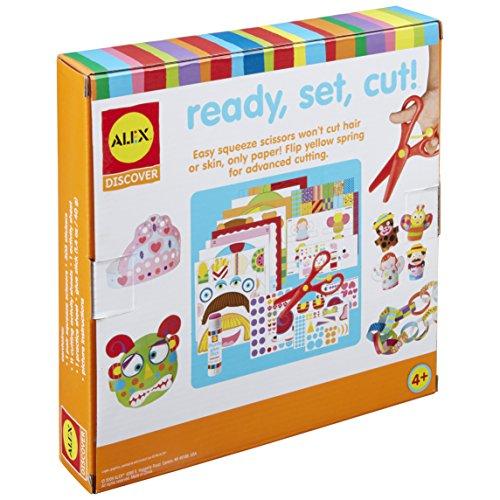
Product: Alex Discover Ready, Set, Cut Kids Art and Craft Activity
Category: Toys & Games | Arts & Crafts | Craft Kits
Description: Learn to cut and craft.
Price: $12.00
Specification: ProductDimensions:10.2x2x10.2inches|ItemWeight:14.2ounces|ShippingWeight:15.5ounces(Viewshippingratesandpolicies)|DomesticShipping:ItemcanbeshippedwithinU.S.|InternationalShipping:Thisitemisnoteligibleforinternationalshipping.LearnMore|ASIN:B0035GS63E|Itemmodelnumber:1428|Manufacturerrecommendedage:4-10years